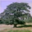
Label: oak_tree